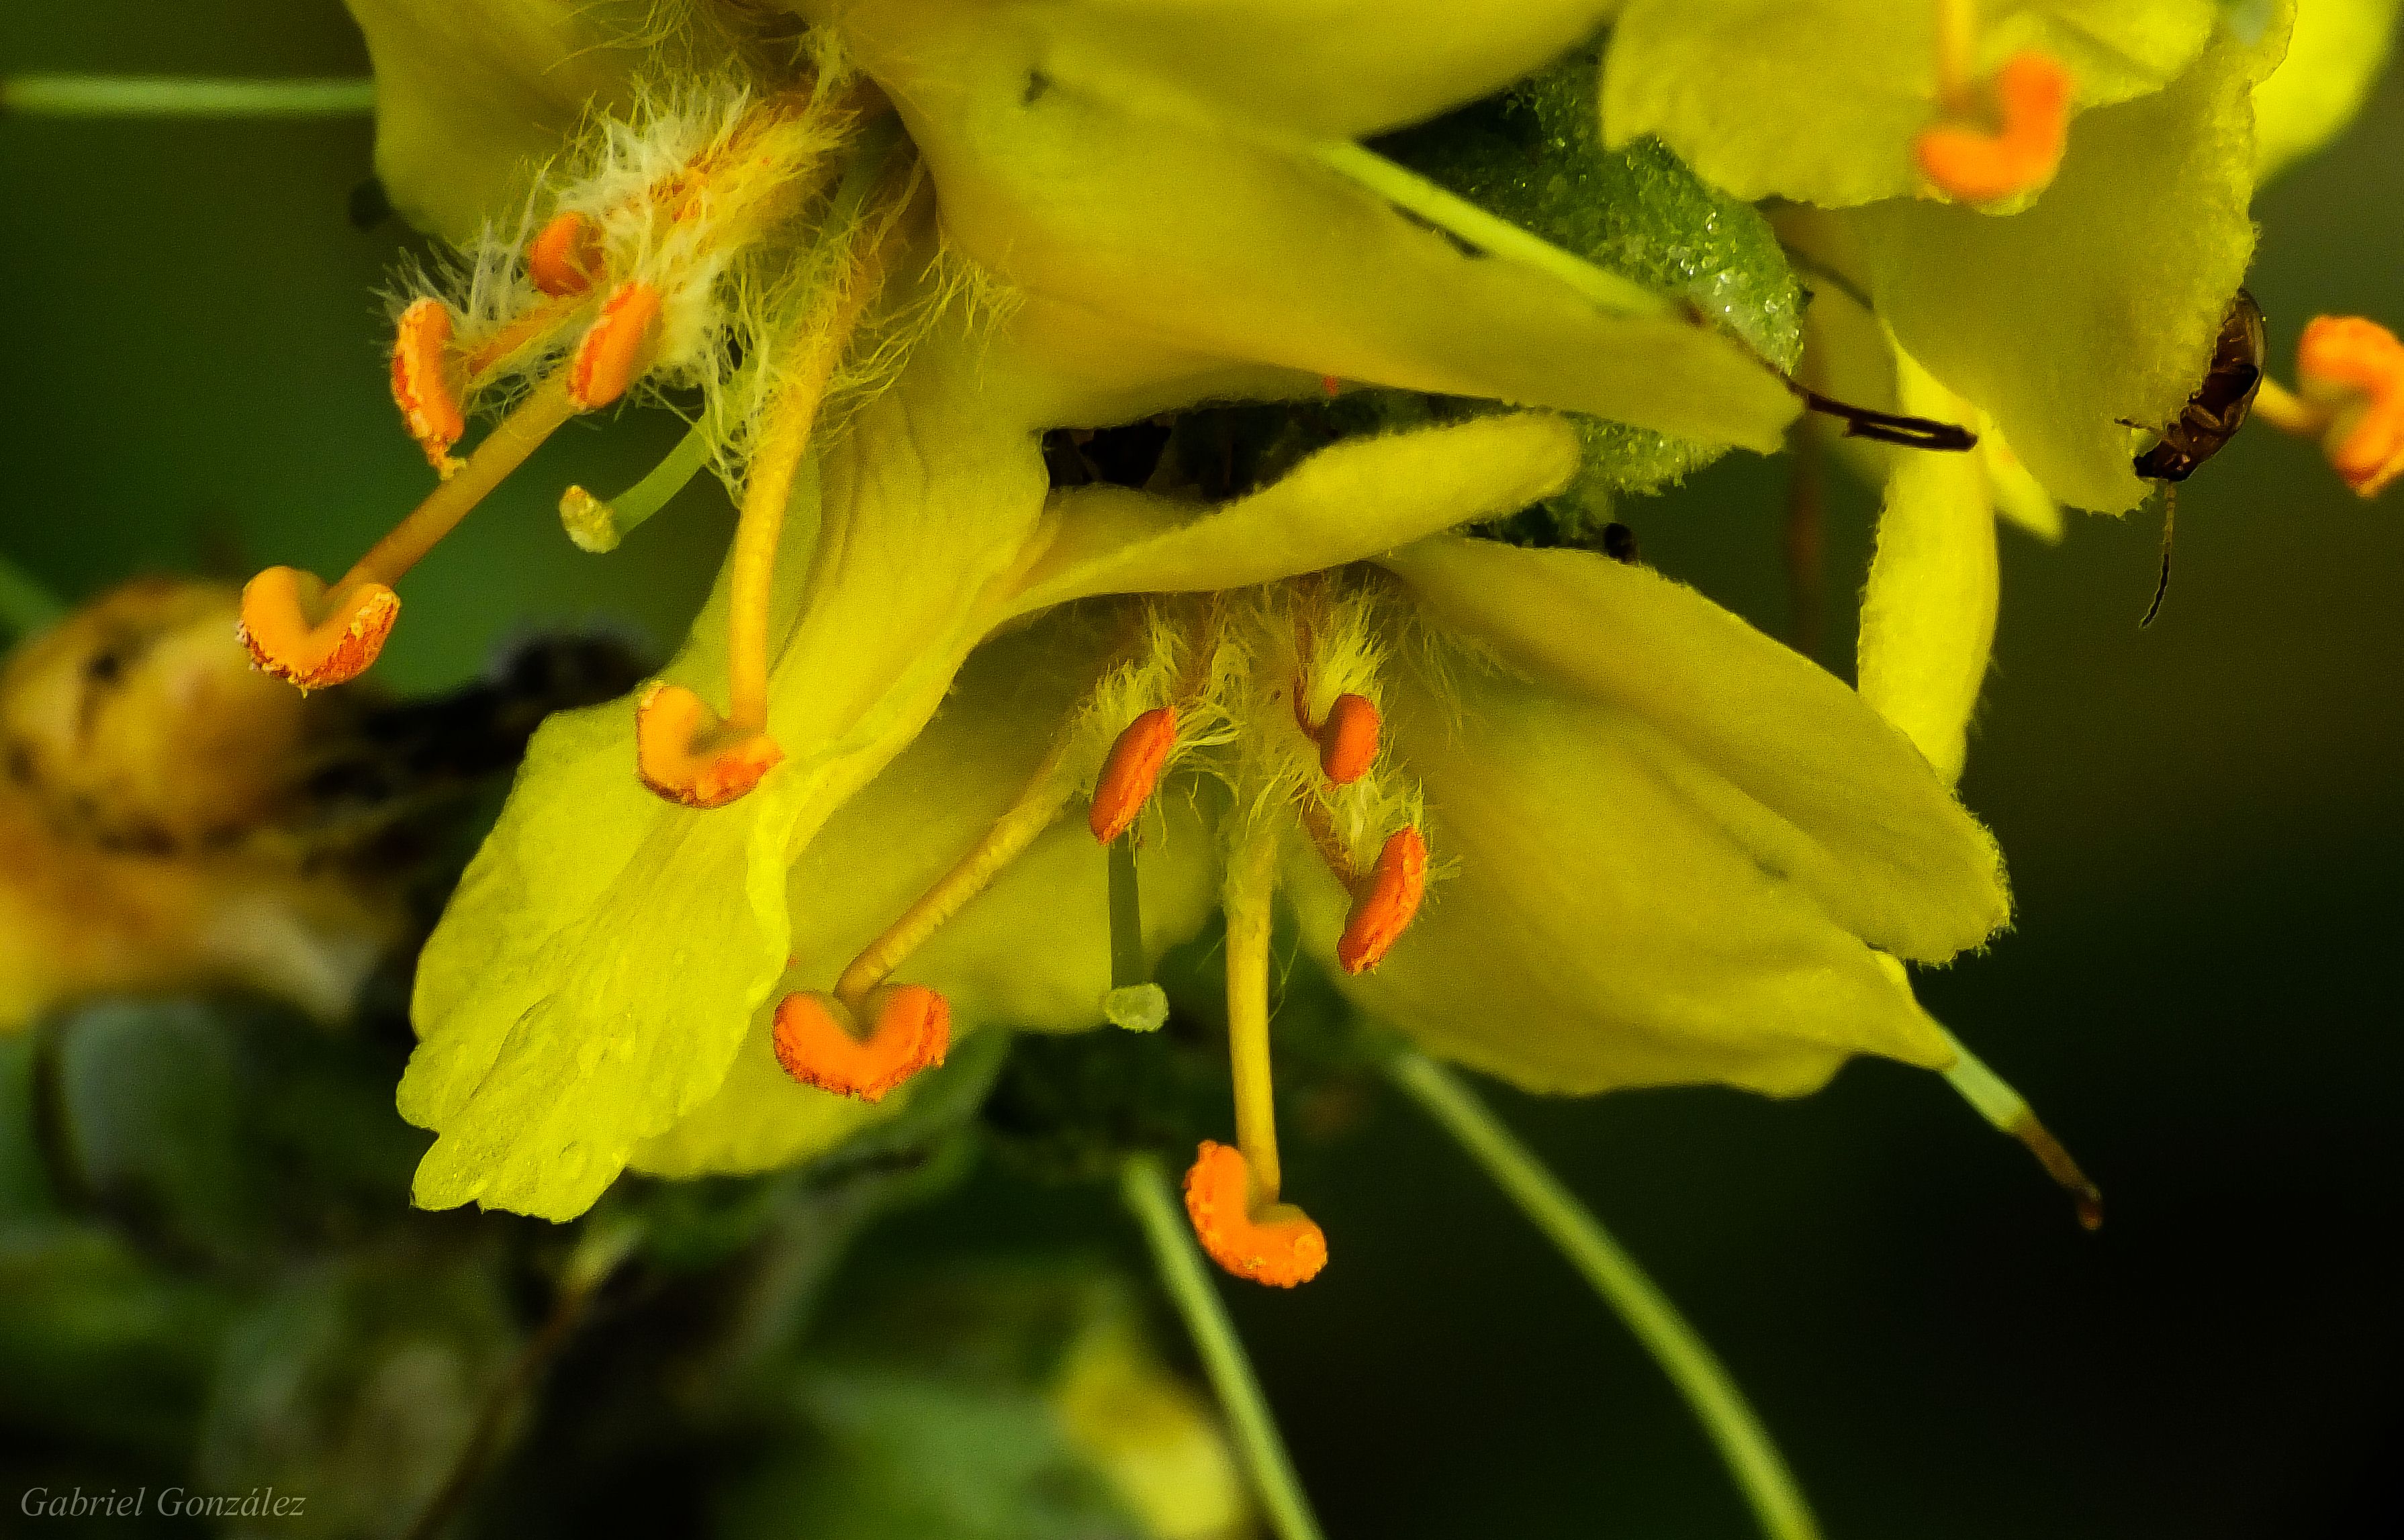
nature, blossom, plant, photography, sunlight, leaf, flower, petal, green, produce, macro, botany, yellow, flora, wildflower, flowers, close up, shrub, naturaleza, flores, ggl1, gaby1, xovesphoto, gphoto, raynox250, fujifilmxs1, macro photography, flowering plant, plant stem, land plant